Liguus virgineus

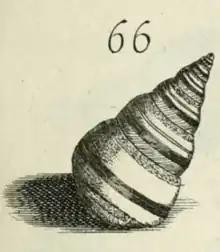
Illustration of "L. virgineus" from Filippo Bonanni's "Recreatio Mentis et Oculi" (1684)

Shells of "L. virgineus" have been discovered in midden heaps in the Dominican Republic, indicating its use by indigenous peoples. The presence of shells from "L. virgineus" and two other terrestrial gastropods showed that shellfish were gathered from both rivers and the countryside.